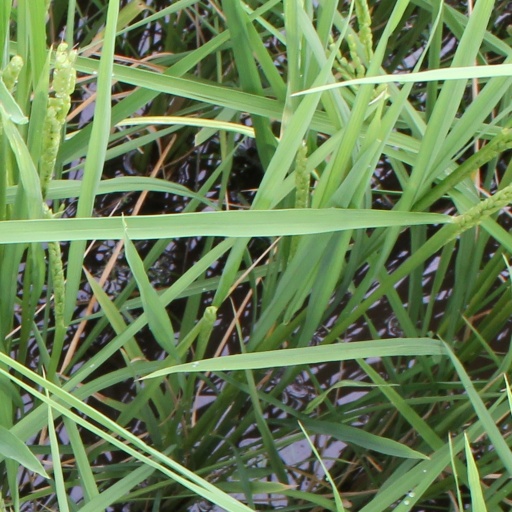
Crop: rice